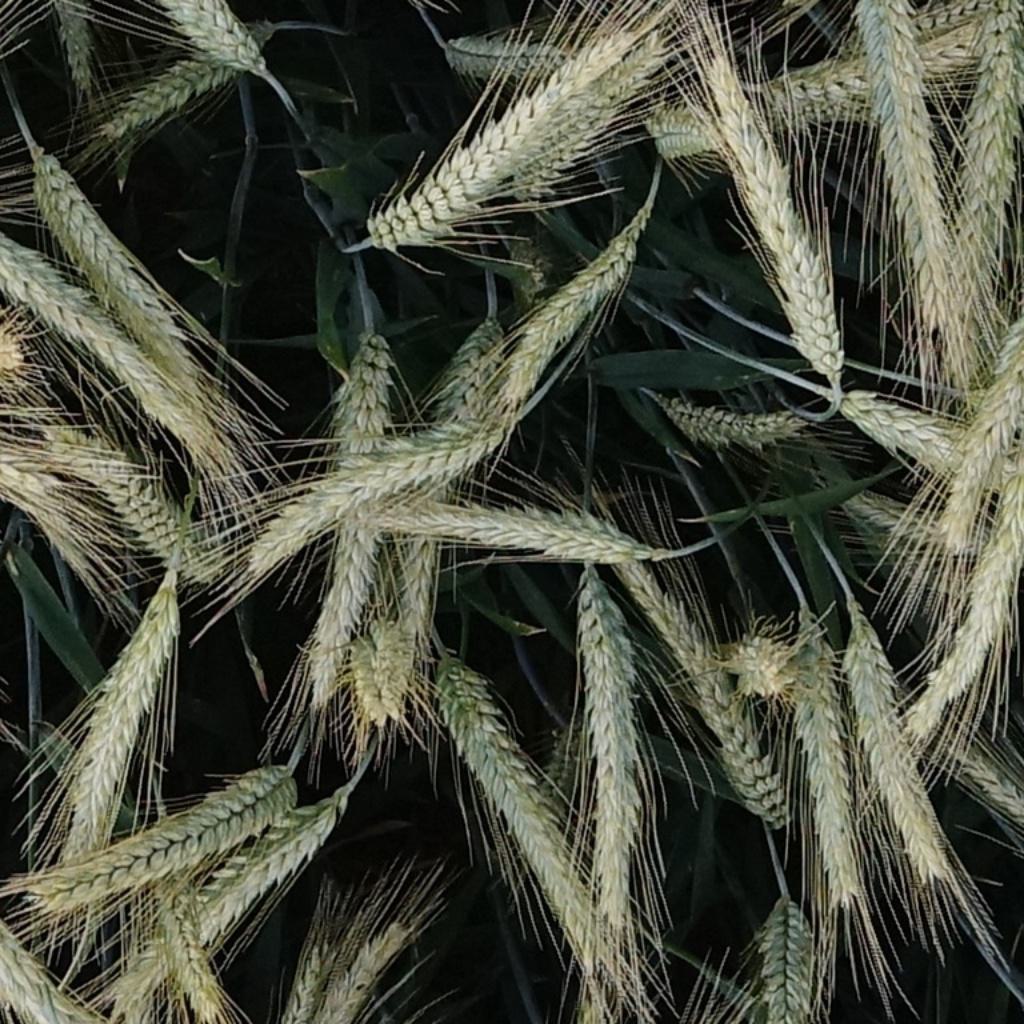
Country: France
Location: VLB
Wheat development stage: Filling